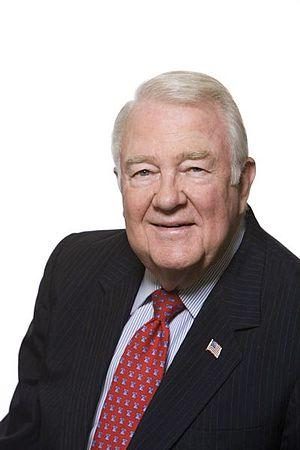
Le procureur général des États-Unis est membre du cabinet du président des États-Unis. Il dirige le département de la Justice et est chargé du ministère public près les juridictions fédérales, assiste et plaide pour l'État dans les actions administratives, responsable de l'application des lois d'immigration et administre les prisons. Le procureur général est nommé par le président des États-Unis après ratification par le Sénat. Il est secondé par un procureur général adjoint, puis par un procureur général associé.
Edwin Meese, né le 2 décembre 1931 à Oakland, est un juriste, professeur de droit, essayiste et homme politique américain. Membre du Parti républicain, il est procureur général entre 1985 et 1988 dans l'administration du président Ronald Reagan.